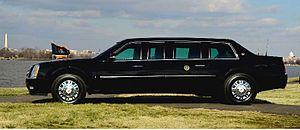
Cadillac One désigne informellement la voiture présidentielle utilisée par le président des États-Unis. Elle est ainsi appelée par analogie à l'avion et à l'hélicoptère qui servent au transport du président. Il s'agit traditionnellement d'une limousine Cadillac transformée.